Basilica of Sainte-Anne-de-Beaupré

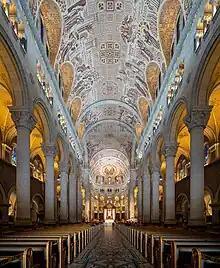
Interior of the basilica

The wooded hillside next to the basilica has a memorial chapel and a Way of the Cross, with life-sized Stations of the Cross. Higher up the hill the Convent of the Redemptoristines can be found. Built in 1906 and declared a historic site in 2001, it no longer operates as a convent and has essentially been abandoned in the early 21st century.